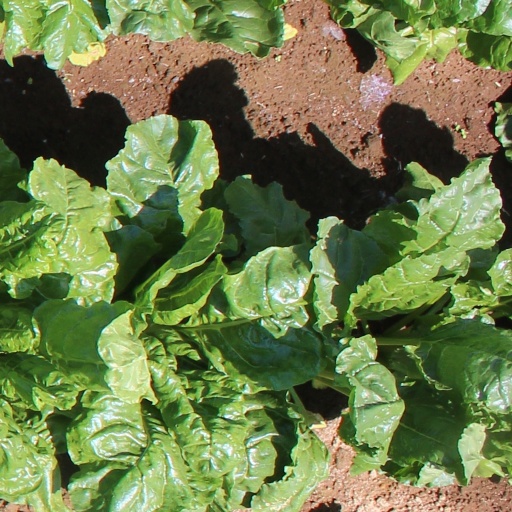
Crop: sugar beet